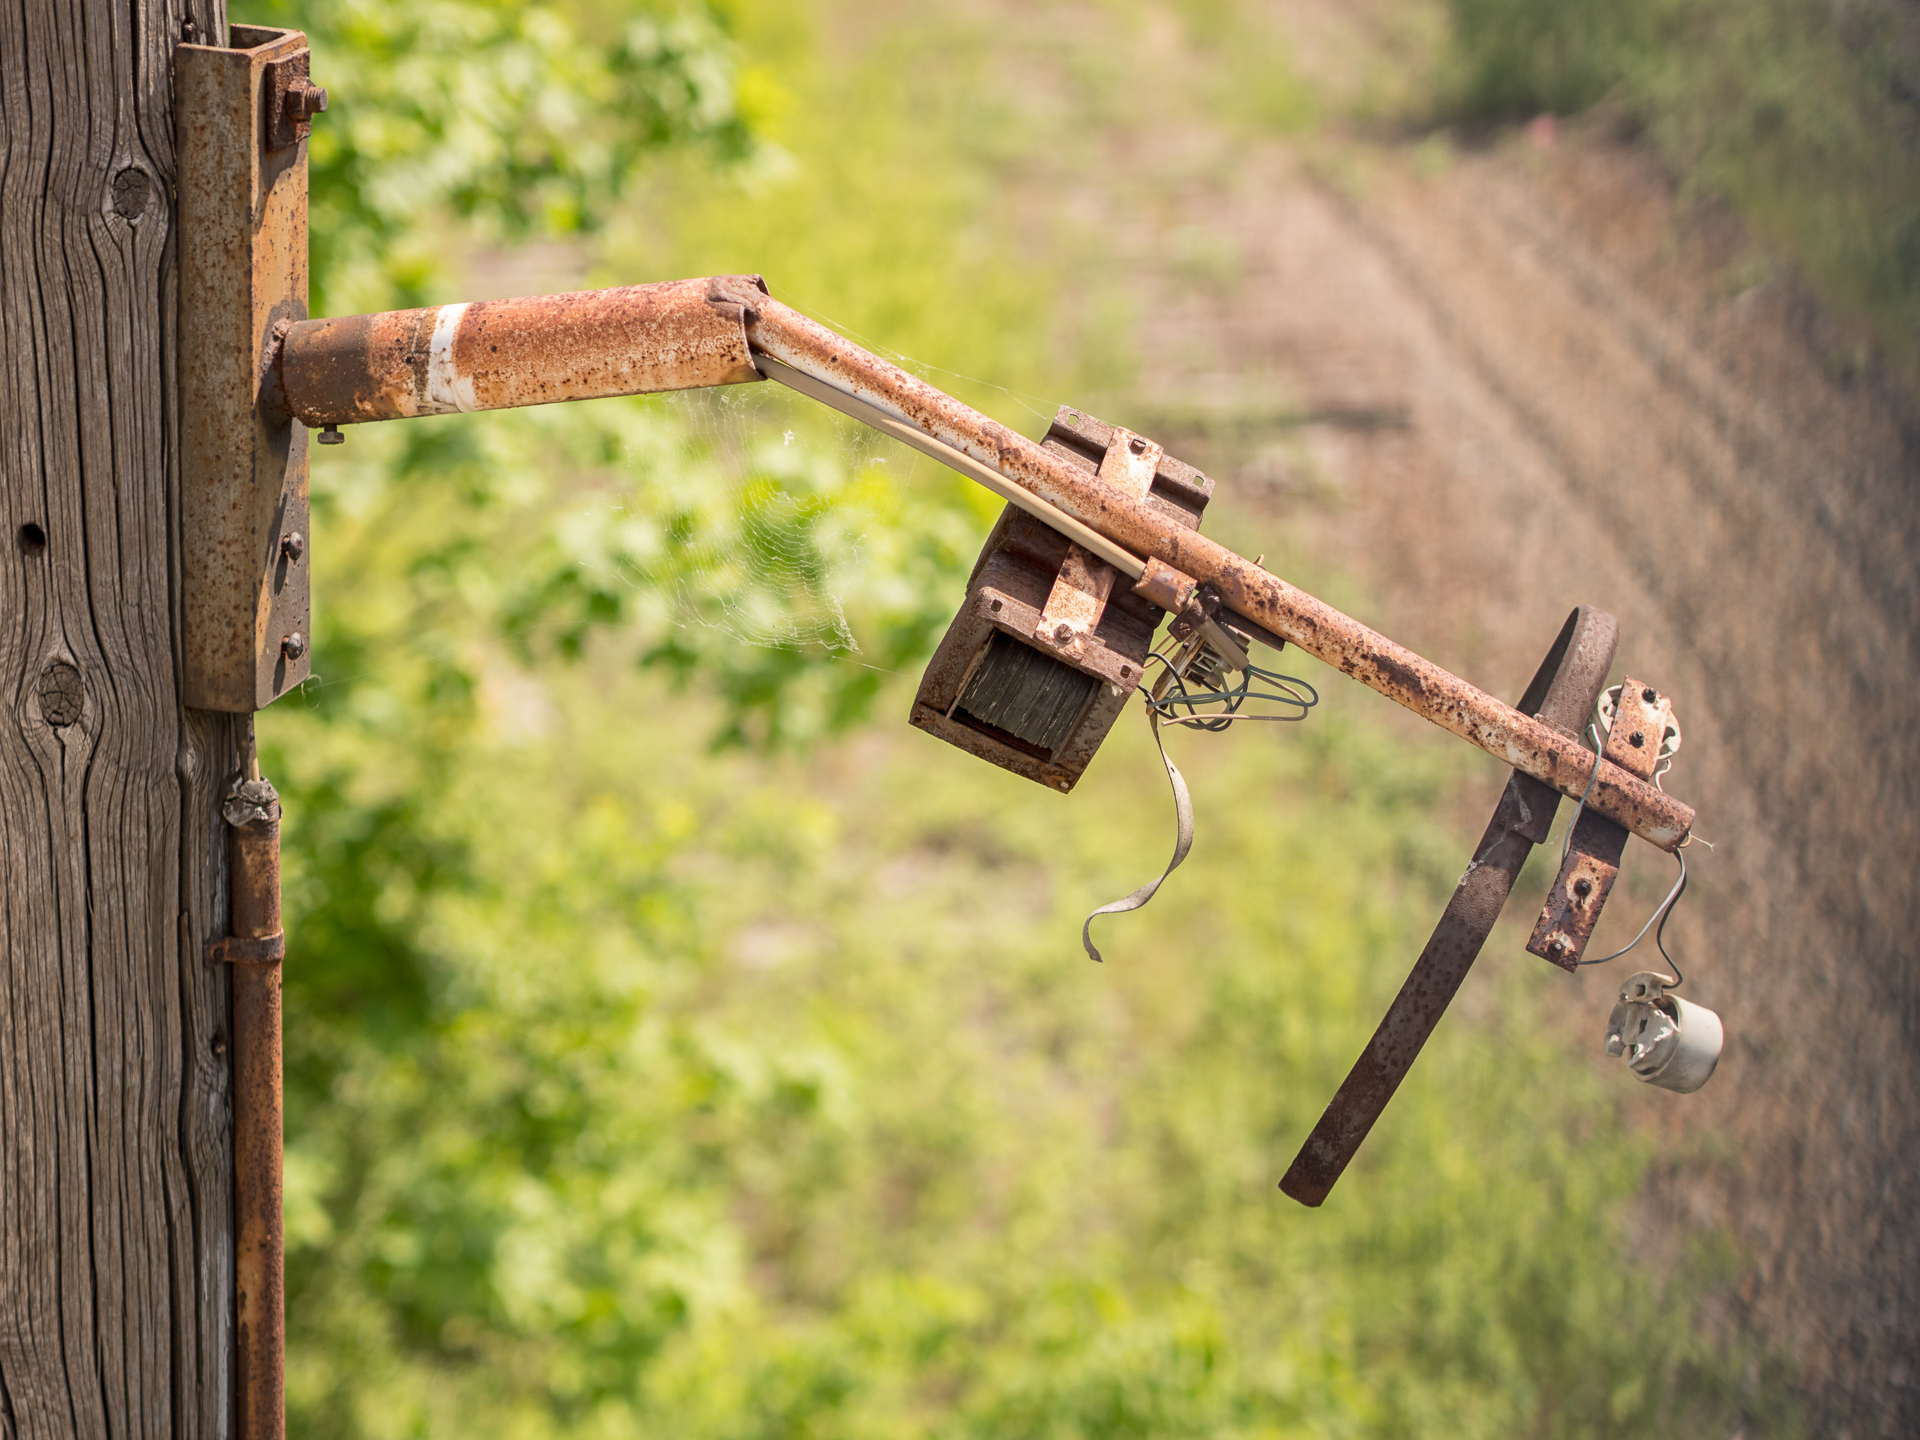
wood, railway, urban, green, broken, berlin, lumix, panasonic, gx8, apeach, anjapietsch, mftm43lumixpanasonic, microfourthird, olympusf1845mm, bow and arrow